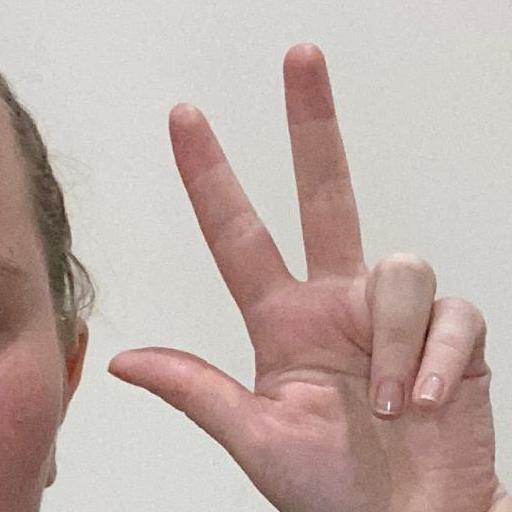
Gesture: three2